Heinrich Sterr

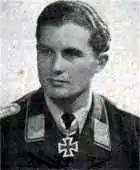

Heinrich Sterr (24 September 1919 – 26 November 1944) was a World War II Luftwaffe military aviator. As a flying ace, he is credited with 130 aerial victories predominantly claimed on the Eastern Front. He was a recipient of the Knight's Cross of the Iron Cross, the highest award in the military and paramilitary forces of Nazi Germany during World War II. On 26 November 1944, he was shot down and killed in action by USAAF fighters.